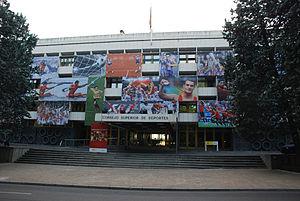
Le Conseil supérieur des Sports est l'organe administratif chargé de mettre en place la politique sportive du gouvernement en Espagne.